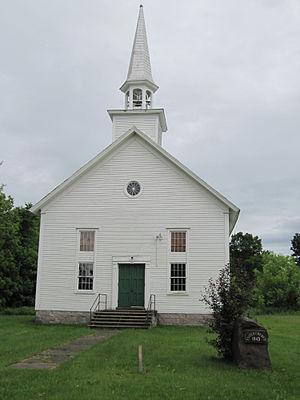
Église méthodiste (1834), aujourd'hui convertie en église Unie du Canada
East Farnham est une municipalité du Québec, située dans la municipalité régionale de comté de Brome-Missisquoi et dans la région administrative de la Montérégie.